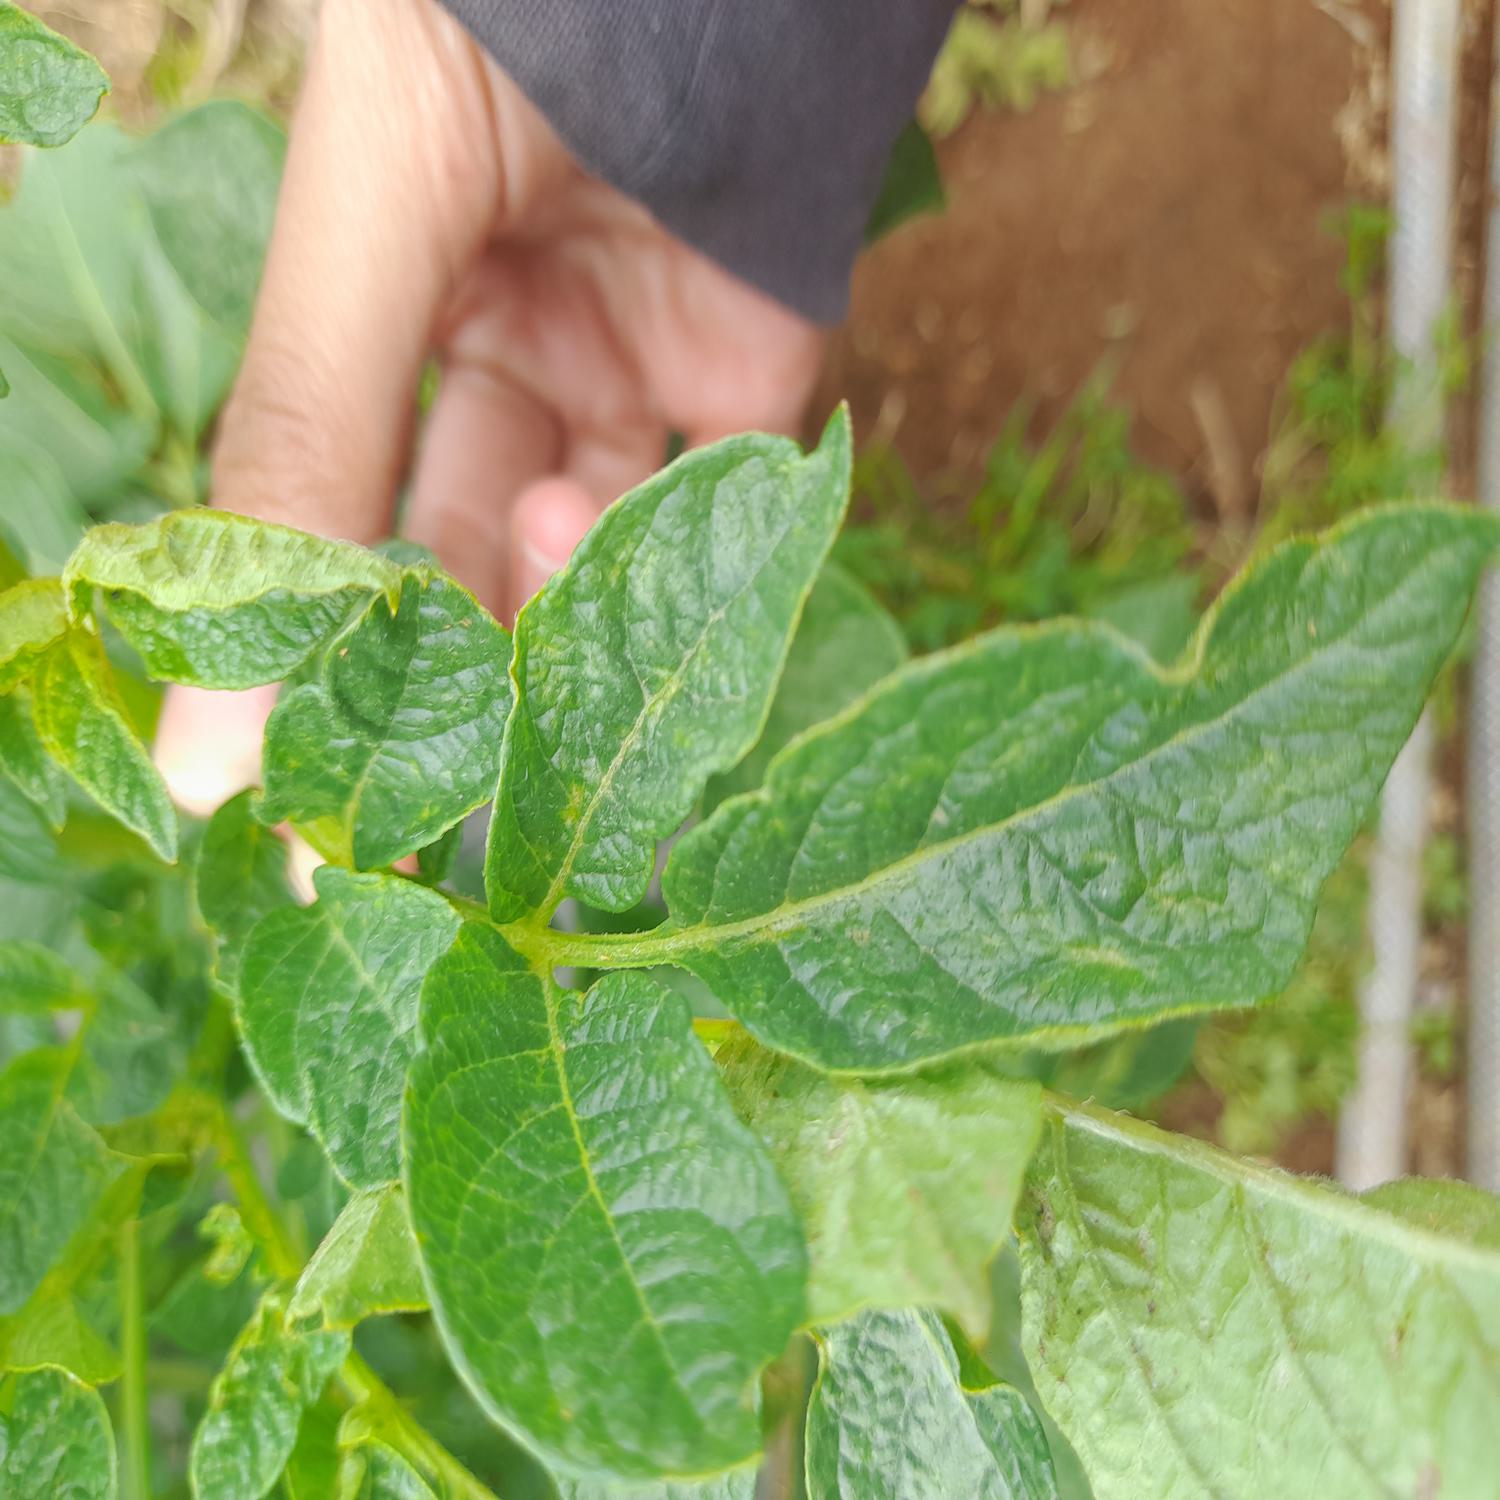
Etiqueta: Virus